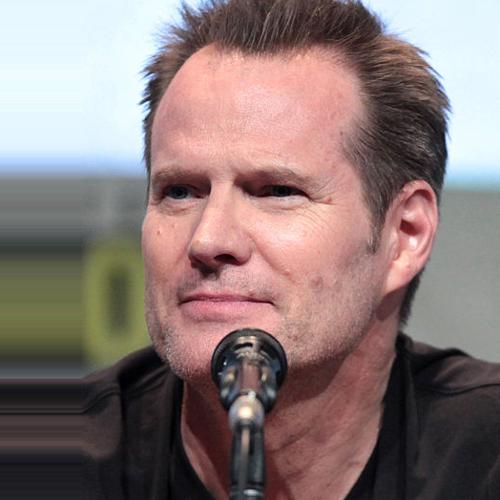
Age: 56